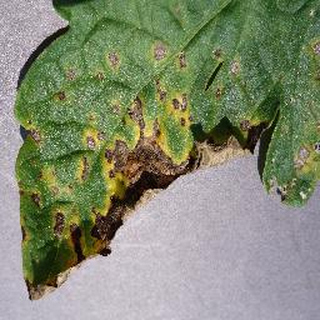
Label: tomato_septoria_leaf_spot